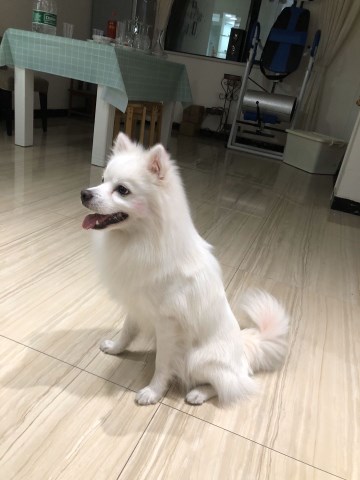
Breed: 1936-n000005-Pomeranian